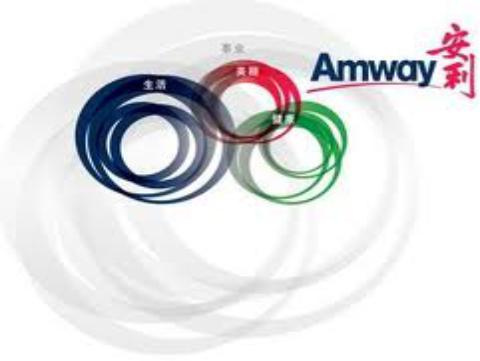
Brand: ANLI
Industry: Others